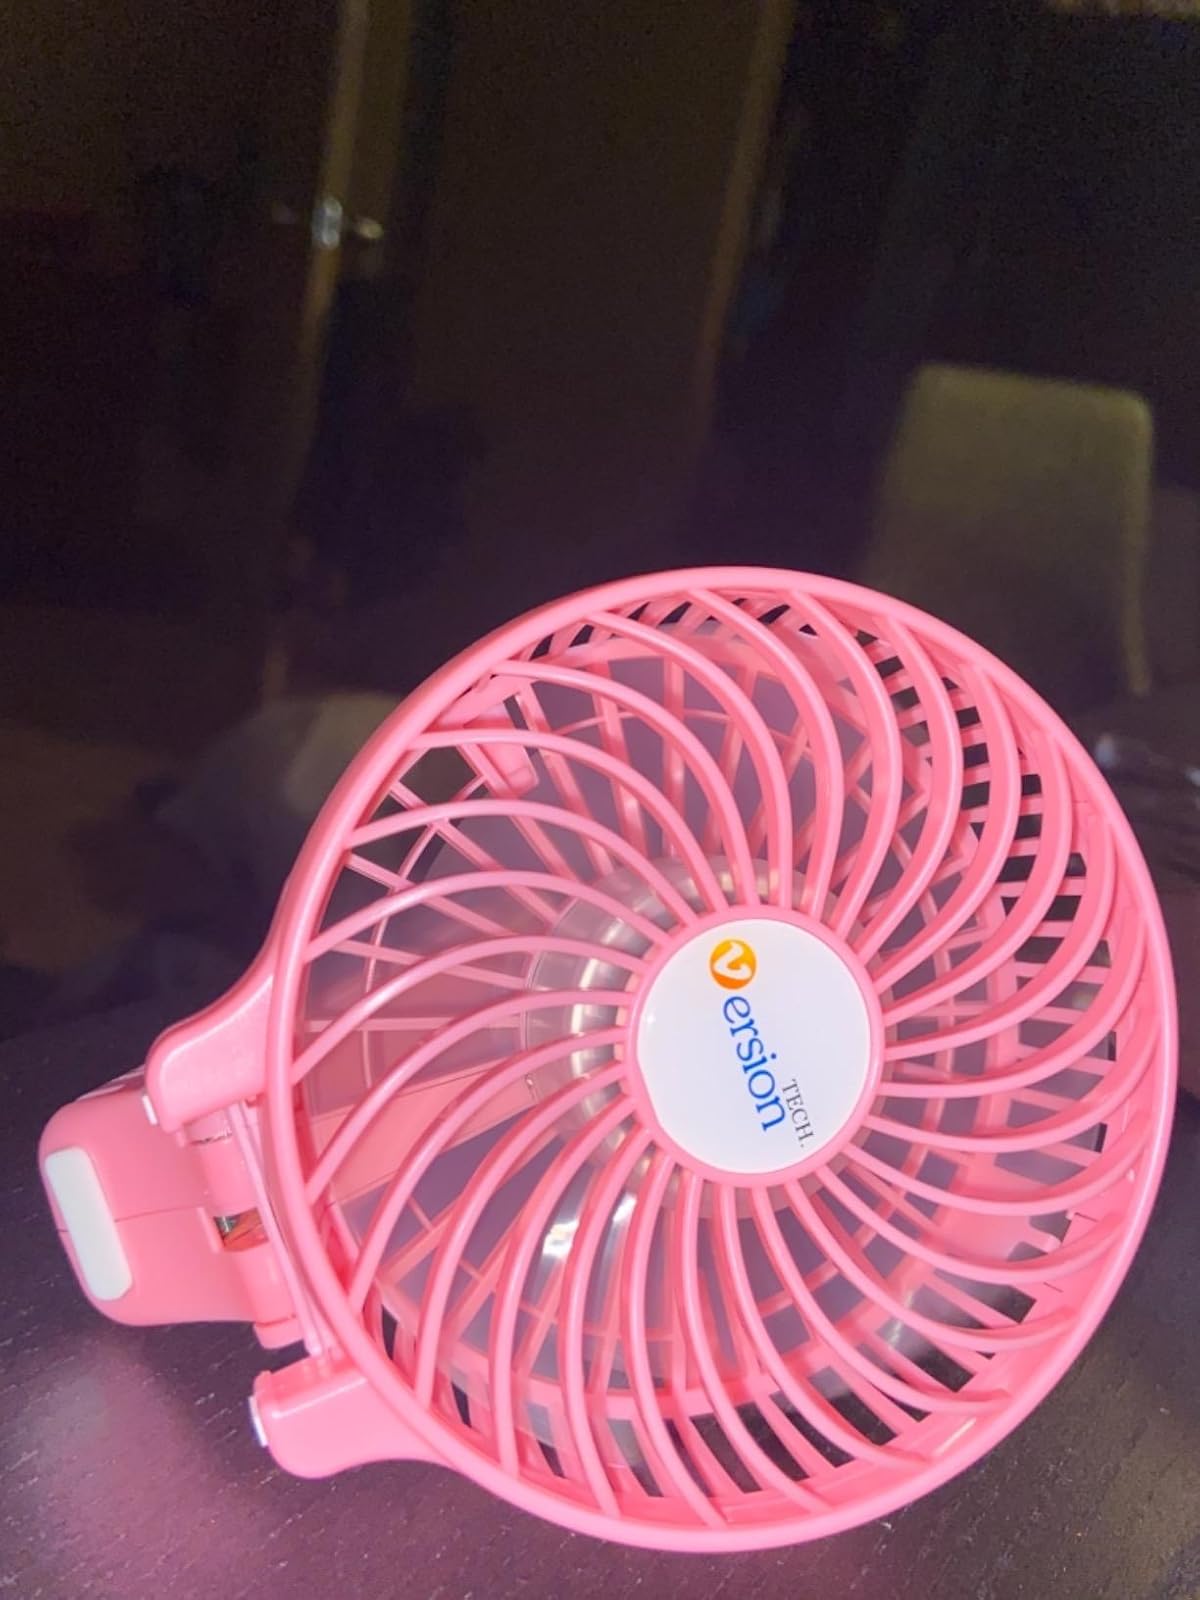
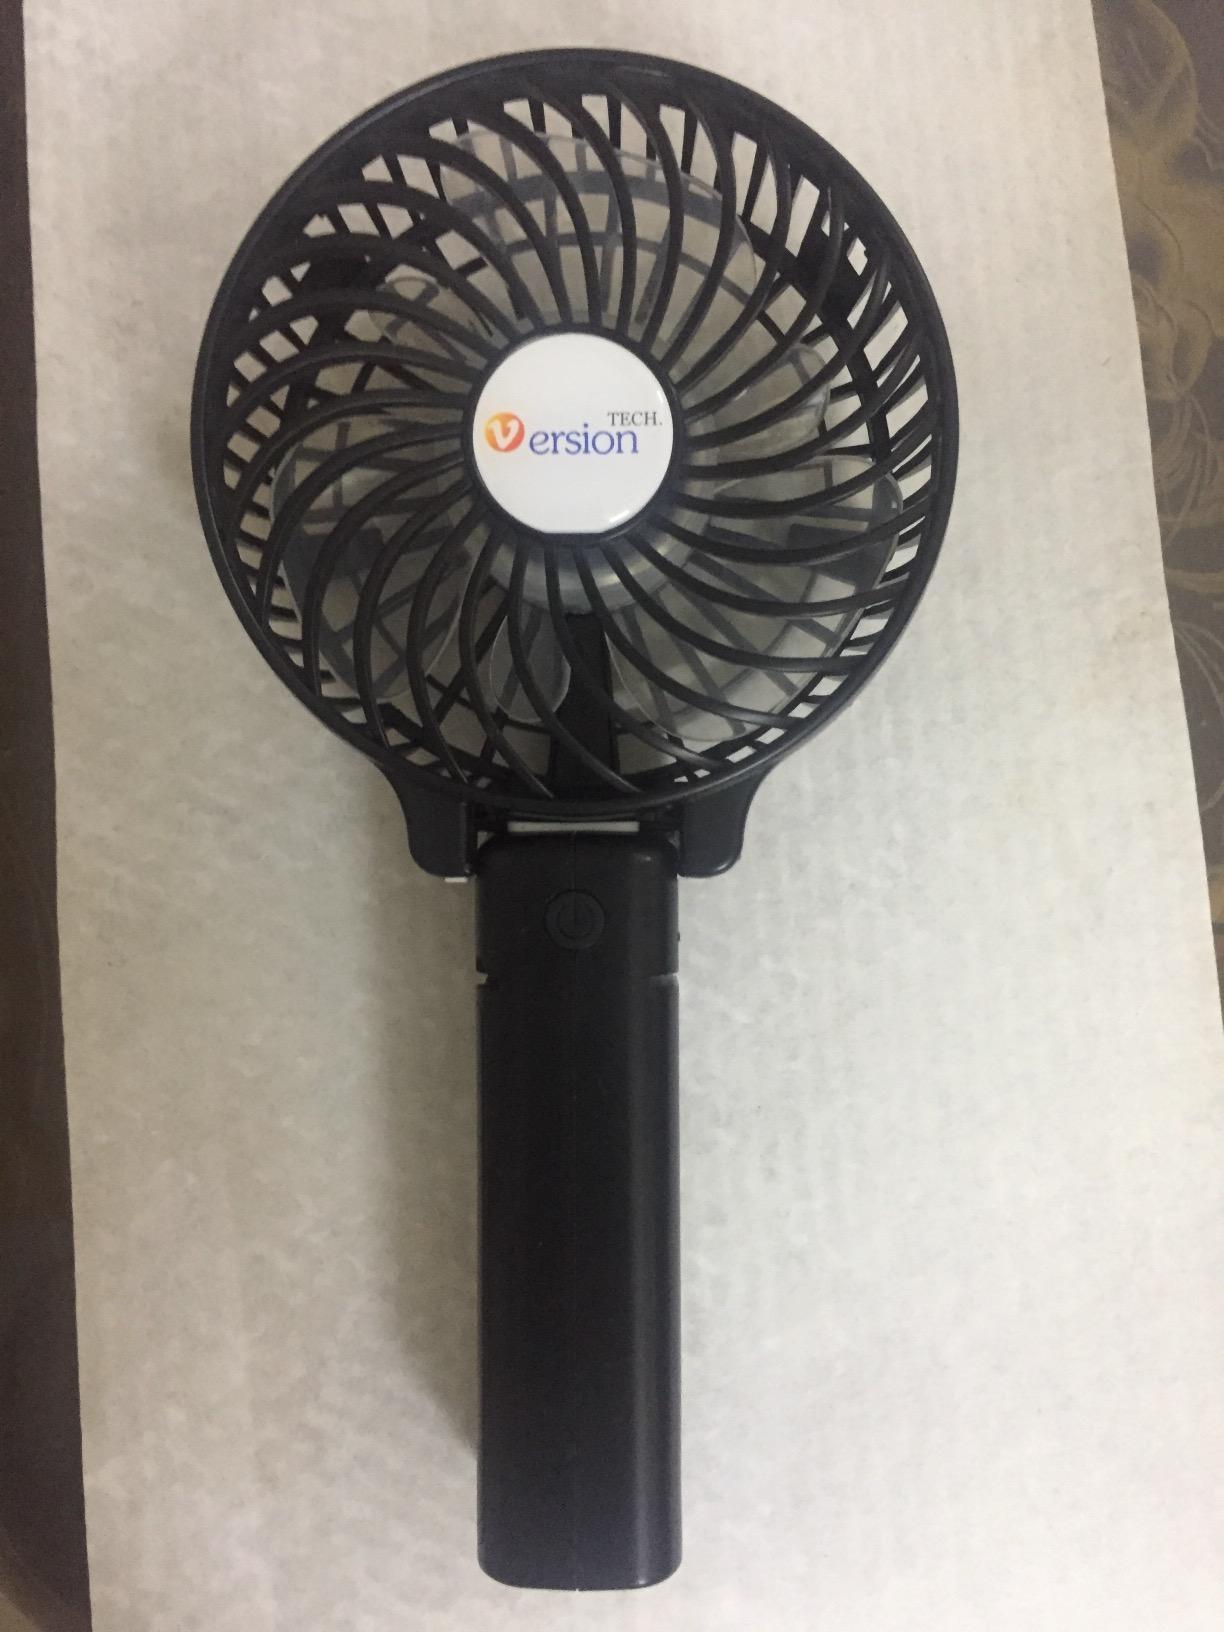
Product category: fan
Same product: no